Daughter of Venice

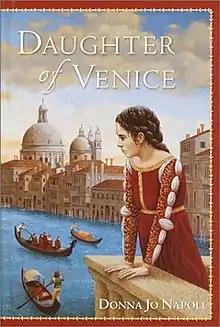
First edition

Daughter of Venice is an historical fiction/young adult novel, published in 2002 by Random House Inc.